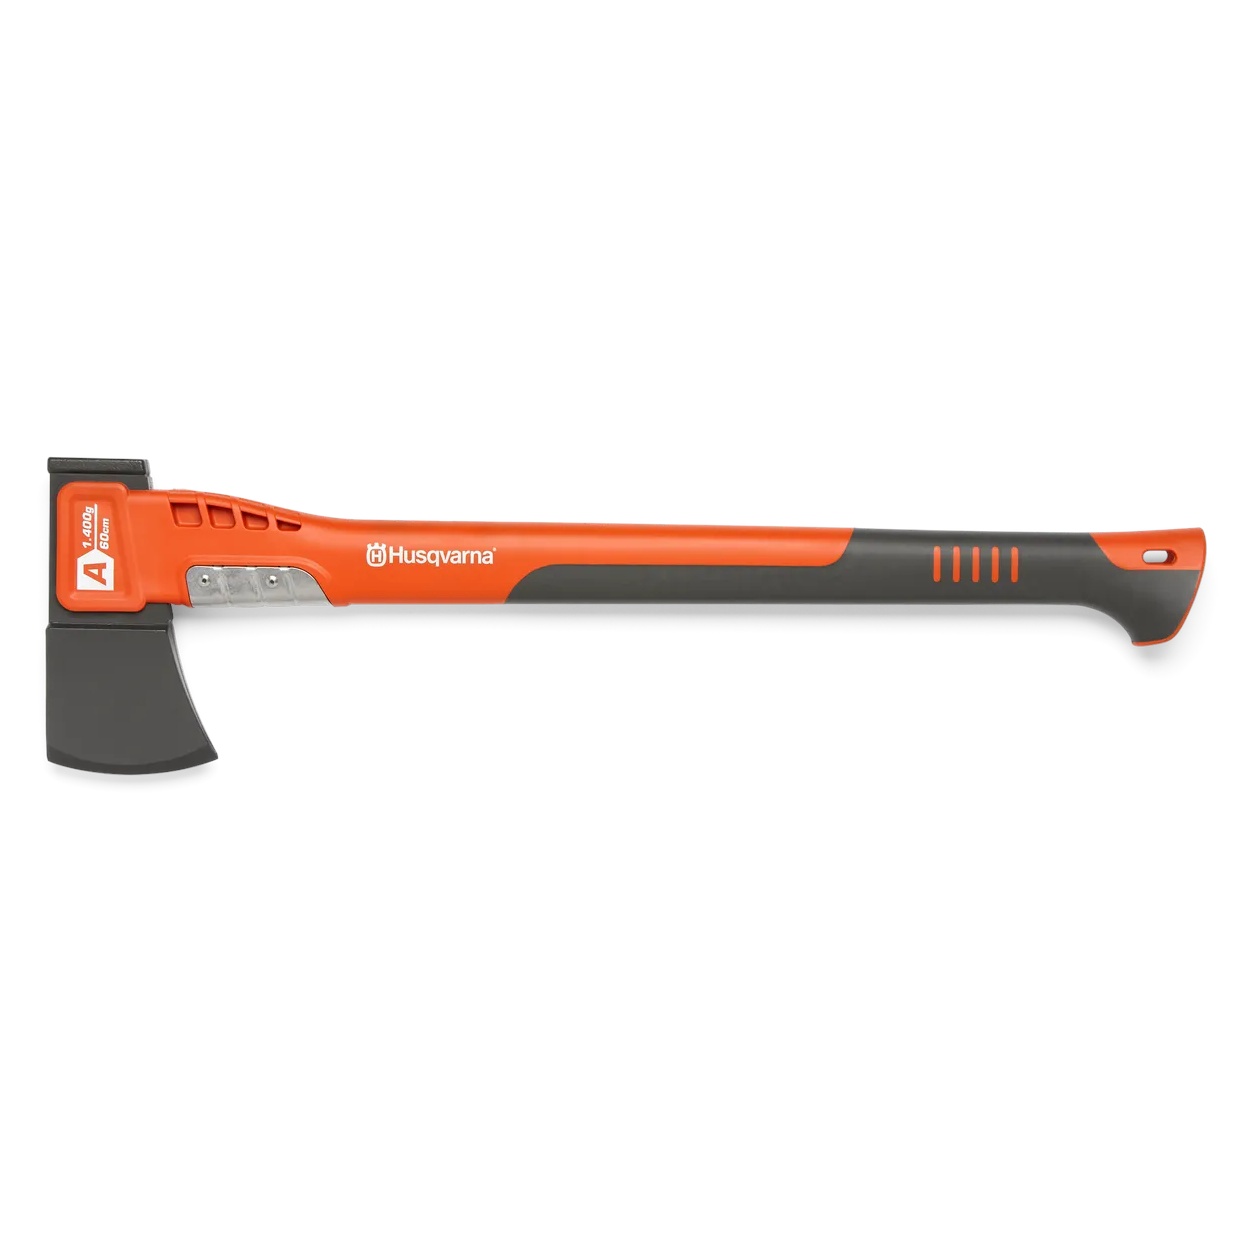
HUSQVARNA Universal Axe A1400 60cm Composite handle
Universal Axe made for different kinds of woodwork like construction or forest work. The axe head has a non-stick coating which gives less friction and easy entry into the wood and the head geometry is adapted to the application of woodworking. Handle protection and long life due to the stainless steel shaft protection. Fibre-reinforced PA shaft makes the axe durable and robust. The balance point close to the axe head gives perfect balance and weight distribution. This combination gives high penetration and power to the cut. Hammer function for easy and effective use of splitting wedges (no steel wedges).
Brand: Husqvarna
Category: Hardware > Tools > Axes > Felling Axes